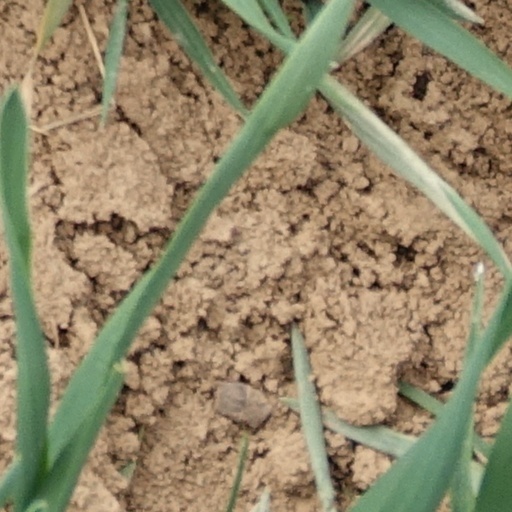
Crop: wheat